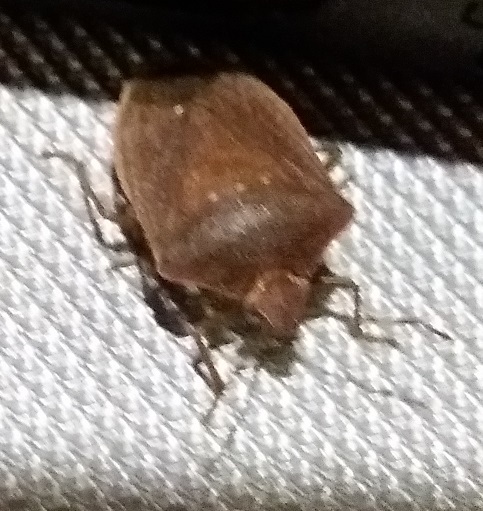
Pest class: stink_bug